The Bund

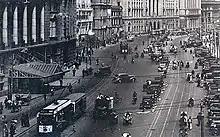
The Bund in Shanghai in the 1930s

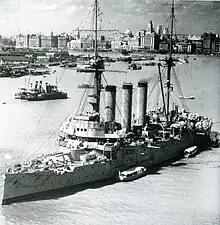
The Bund in 1937, in the foreground

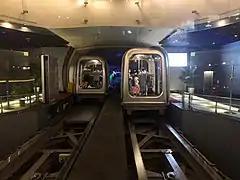
The Bund sightseeing tunnel

The Shanghai Bund has dozens of historical buildings, lining the Huangpu River, that once housed numerous banks and trading houses from the United Kingdom, France, the United States, Italy, Russia, Germany, Japan, the Netherlands, and Belgium, as well as the consulates of Russia and Britain, a newspaper, the Shanghai Club and the Masonic Club. The Bund lies north of the old, walled city of Shanghai. It was initially a British settlement; later the British and American settlements were combined in the International Settlement in 1863. Magnificent commercial buildings in the Beaux Arts style sprang up in the years around the turn of the 20th century as the Bund developed into a major financial center of East Asia. Directly to the south, and just northeast of the old walled city, the former French Bund (the "quai de France", part of the Shanghai French Concession) was of comparable size to the Bund but functioned more as a working harbourside.